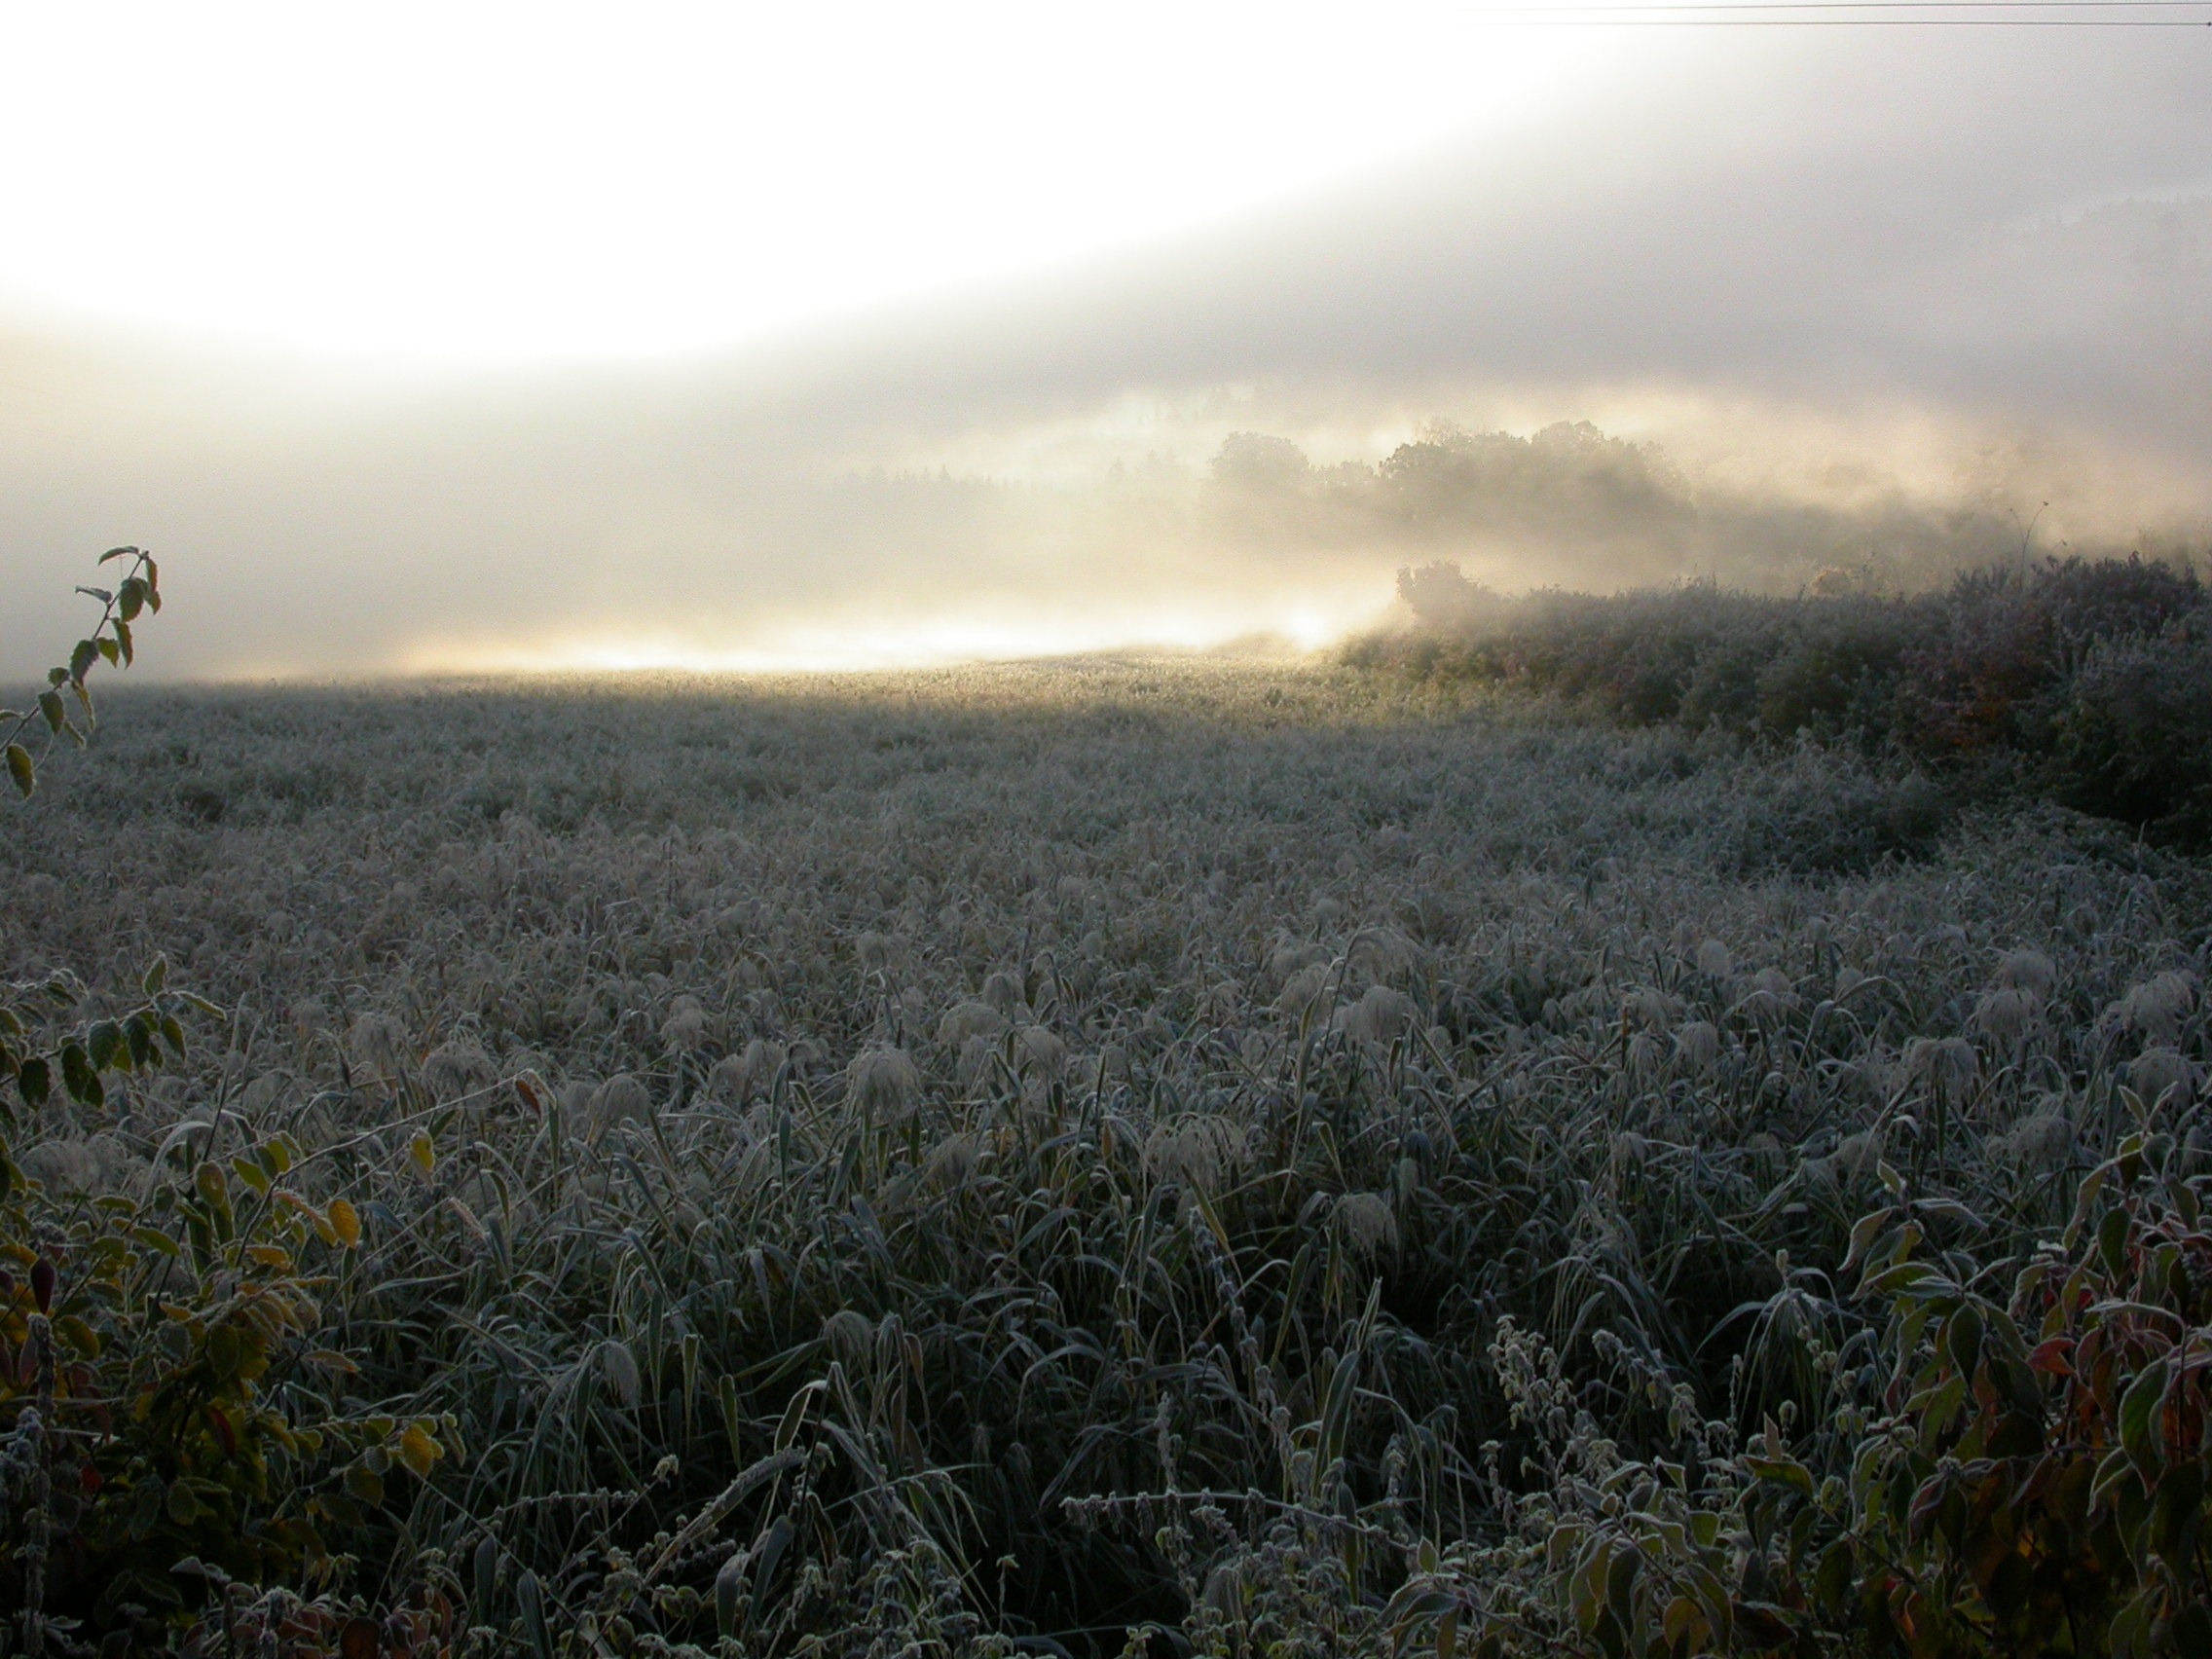
landscape, tree, nature, forest, grass, horizon, wilderness, mountain, snow, winter, cloud, fog, sunrise, sunset, mist, field, meadow, prairie, sunlight, morning, leaf, hill, flower, wind, frost, dawn, evening, autumn, weather, season, plain, wetland, habitat, ecosystem, tundra, winter mood, morning mist, rural area, natural environment, atmospheric phenomenon, grass family